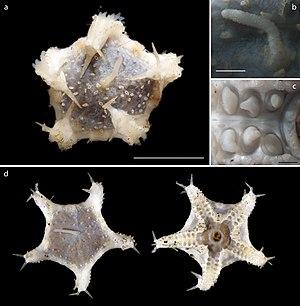
Les Porcellanaster constituent un genre d'étoile de mer abyssales de la famille des Porcellanasteridae.